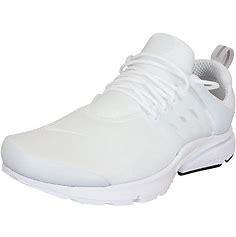
Brand: Nike
Model: Air Presto Essential